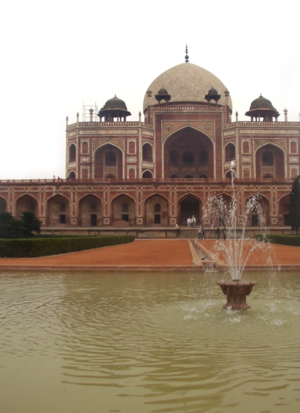
L'architecture atteint sous les Moghols une perfection exceptionnelle, en poursuivant les traditions iraniennes et locales antérieures, et en les enrichissant d'éléments européens et totalement nouveaux.